Rafiq Azad

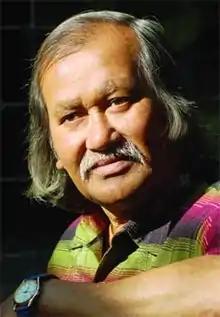

Rafiq Azad (born Rafiqul Islam Khan; February 14, 1941 – March 12, 2016) was a Bangladeshi poet, editor and writer. He is credited with 45 collections of poetry including "Prakriti O Premer Kabita, Asambhaber Paye, Sahasra Sundar, Haturir Nichae Jiban, Khub Beshi Durea Noy, Khamakaro Bahaman Hey Udar Amiyo Batas" and others. He is most well known for his poem ""Bhaat De Haramjada"" ("Give me rice, bastard") which was written during the famine of 1974. The poet participated in the war against Pakistani forces in the Bangladesh Liberation War of 1971 and was awarded ‘Notable Freedom Fighter Award' in 1997. He received Bangla Academy Literary Award in 1984 and national award Ekushey Padak in 2013 for his contribution to Bangla language and literature.